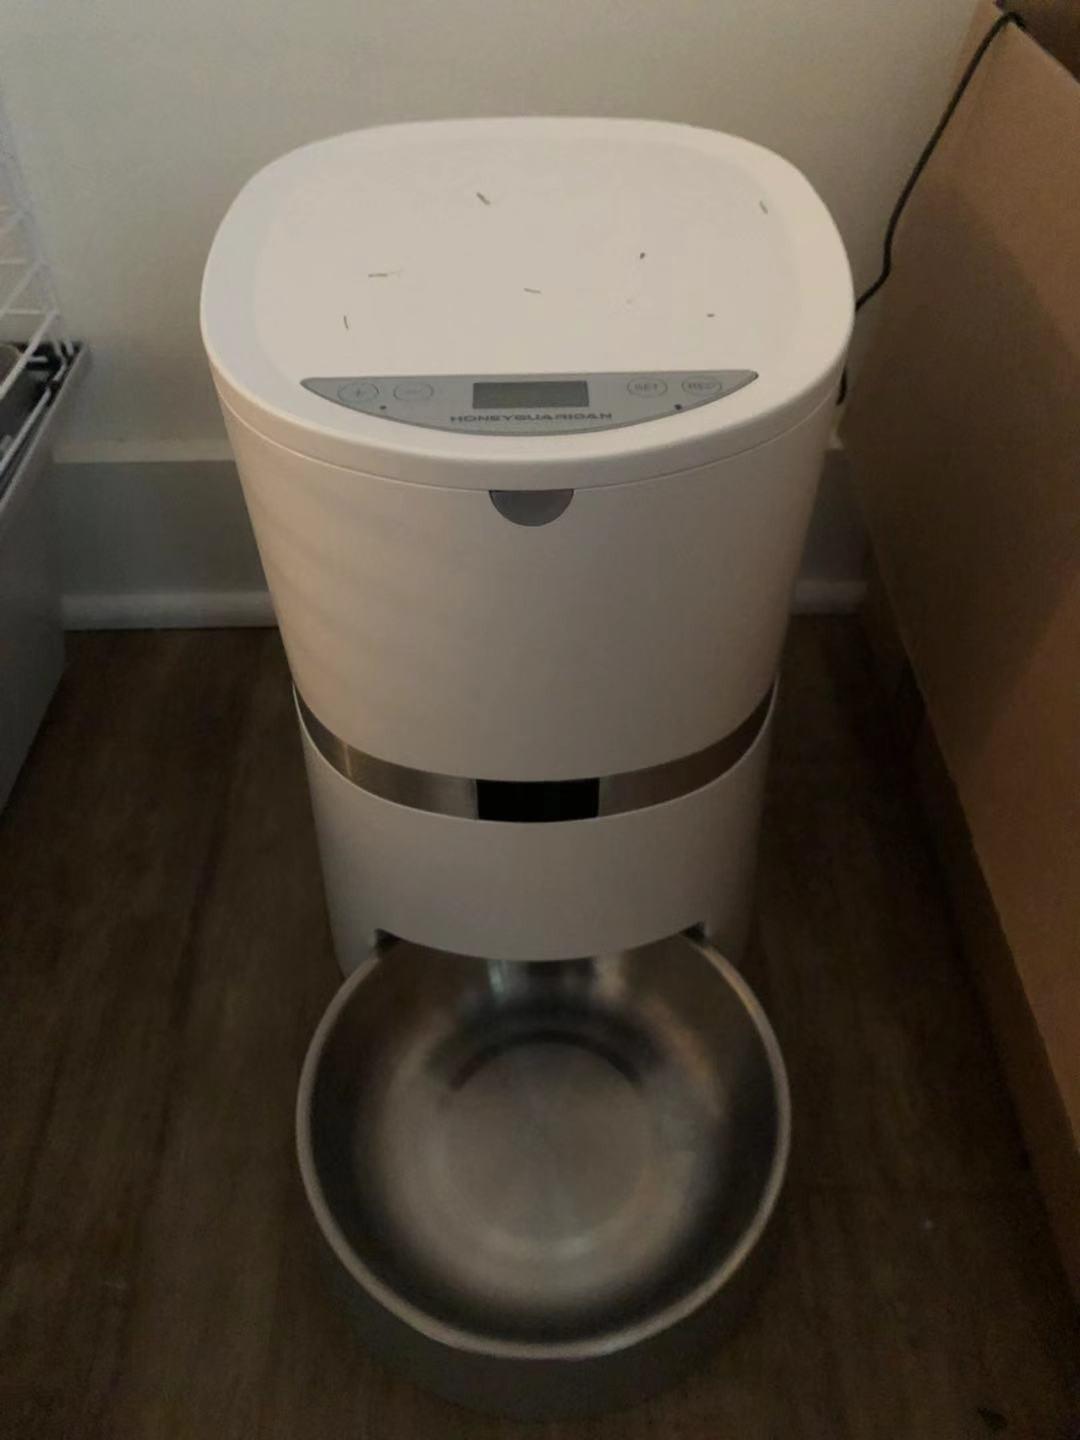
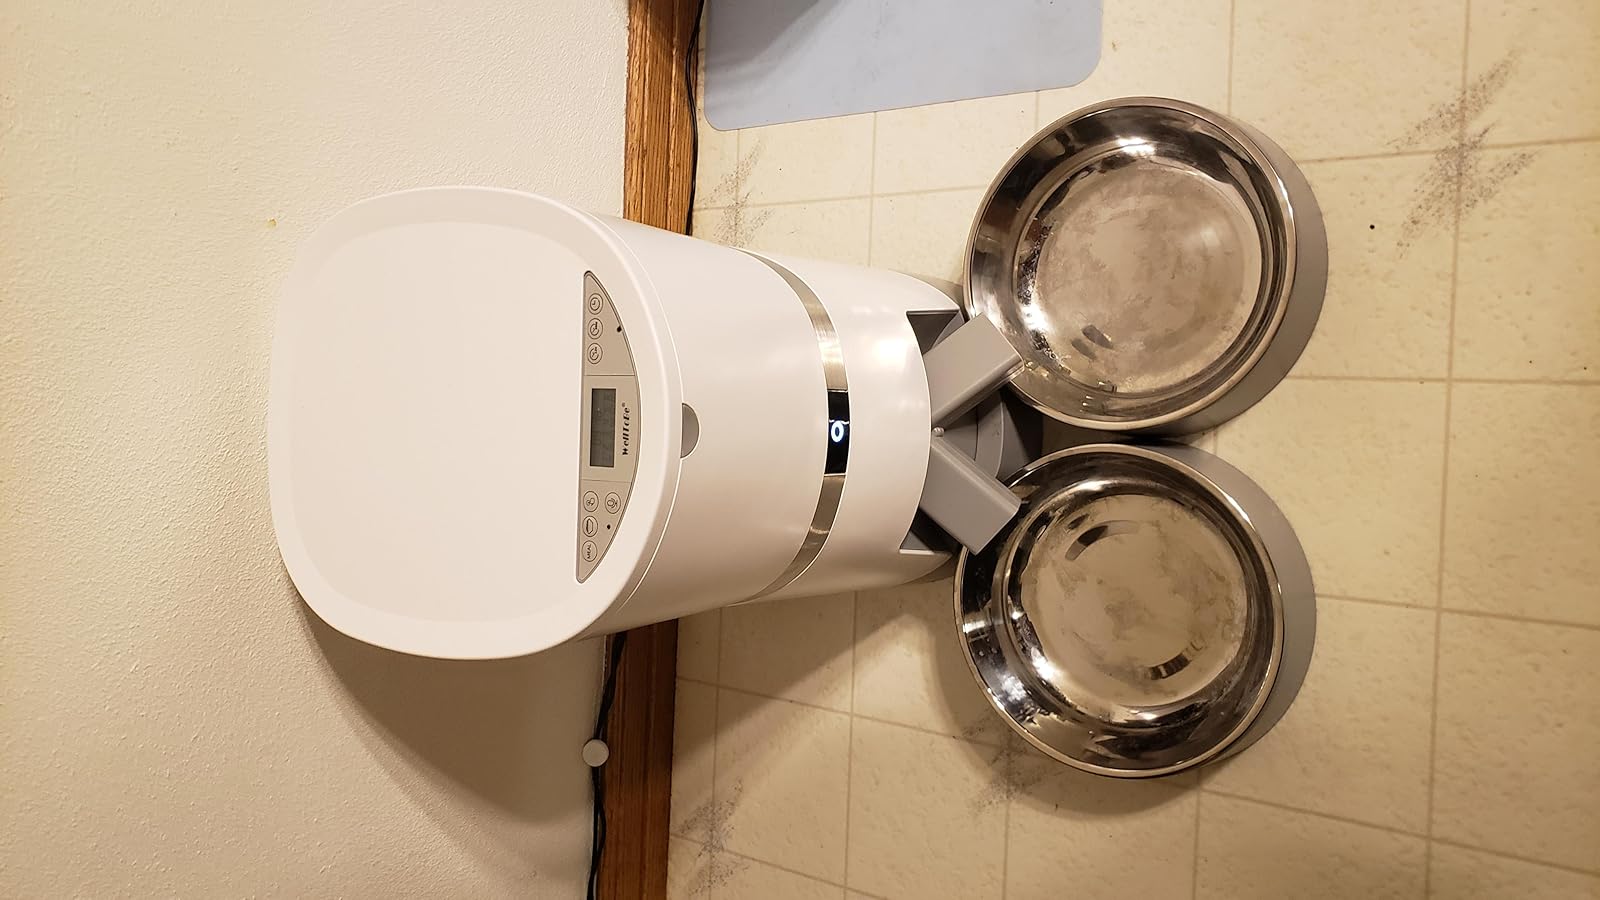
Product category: items_feeder
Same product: no